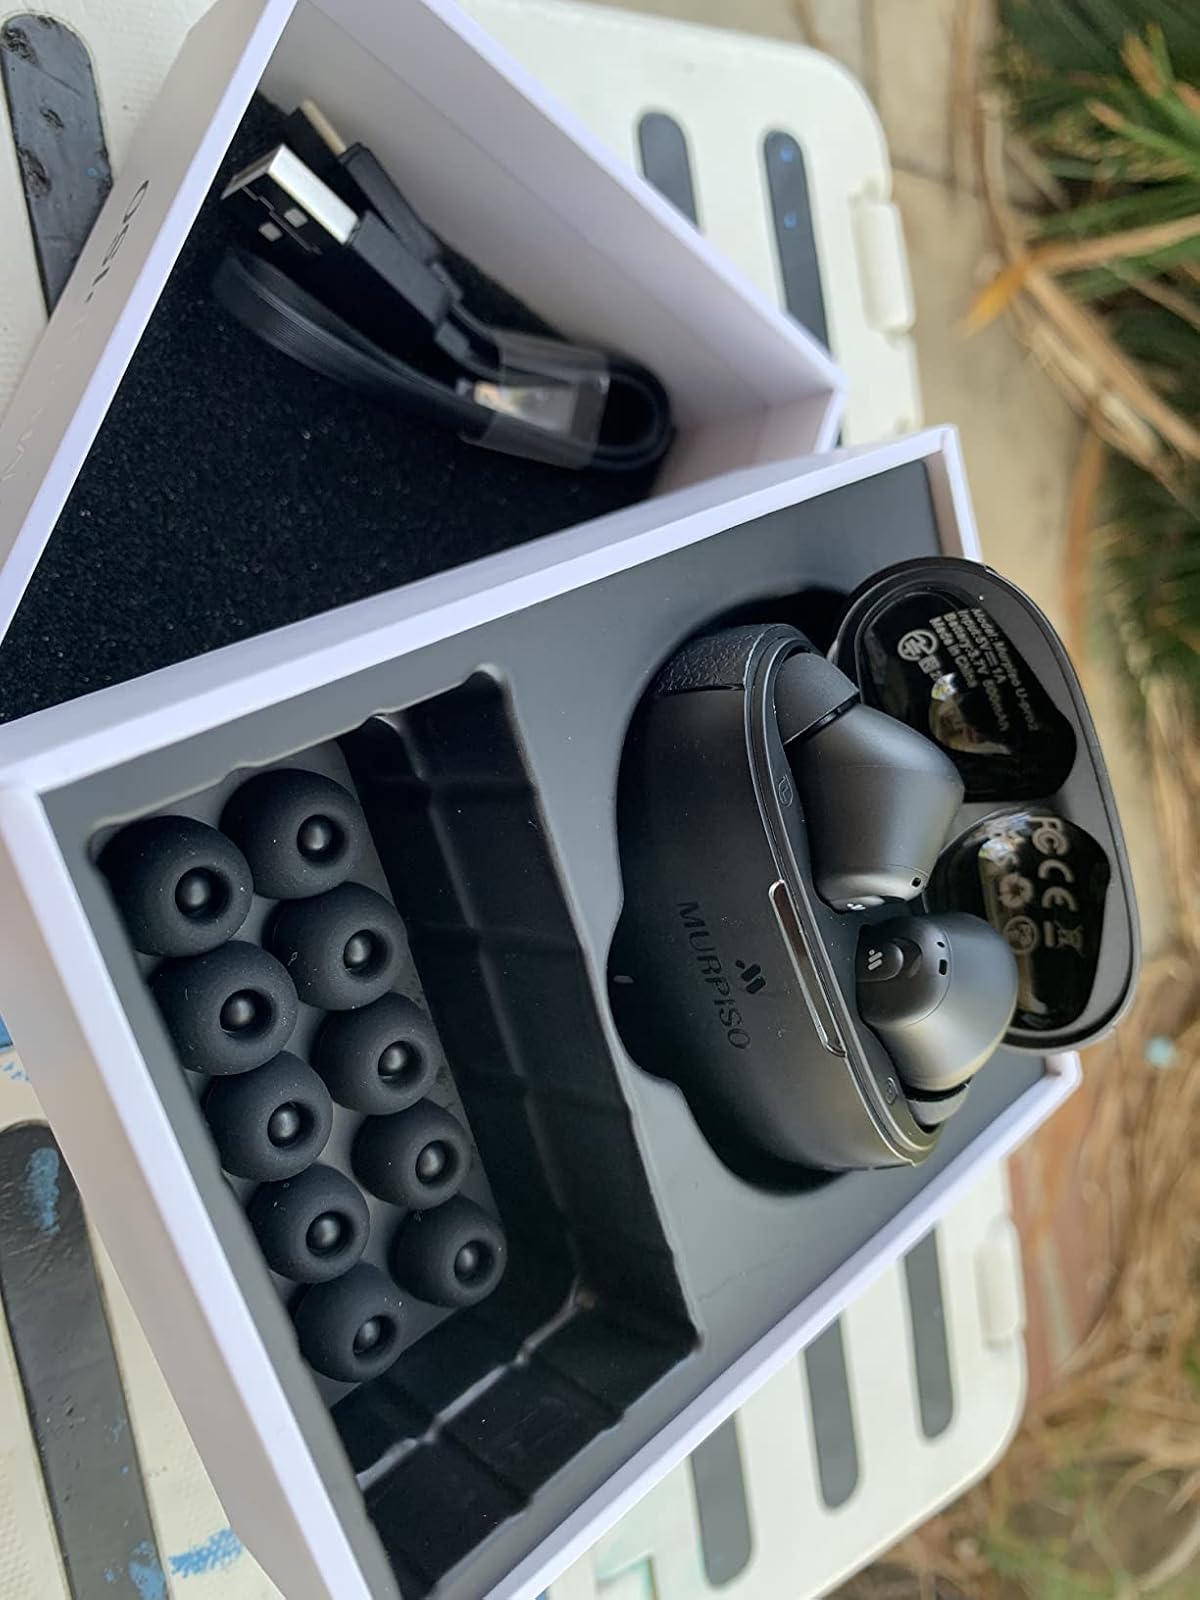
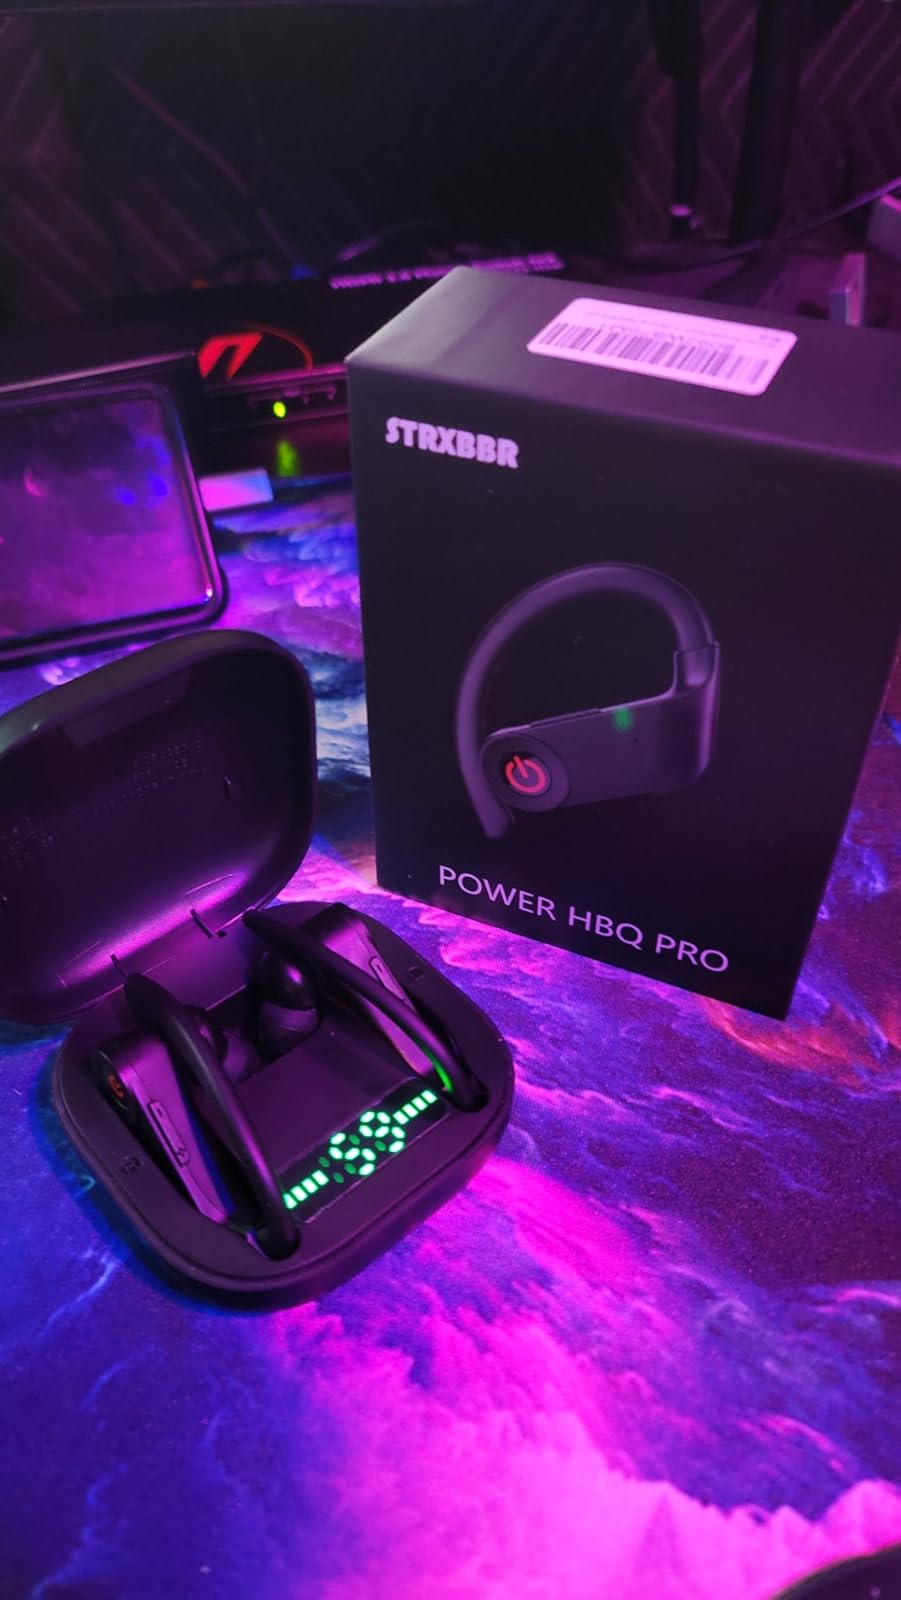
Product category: earbuds
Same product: no